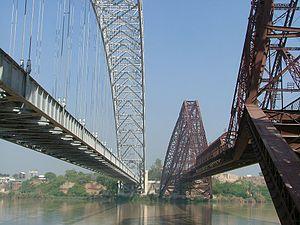
Le pont de Lansdowne enjambe l'Indus et relie les communes de Sukkur et Rohri dans la province pakistanaise du Sind.
Cette liste de ponts du Pakistan a pour vocation de présenter une liste de ponts remarquables du Pakistan, tant par leurs caractéristiques dimensionnelles, que par leur intérêt architectural ou historique.